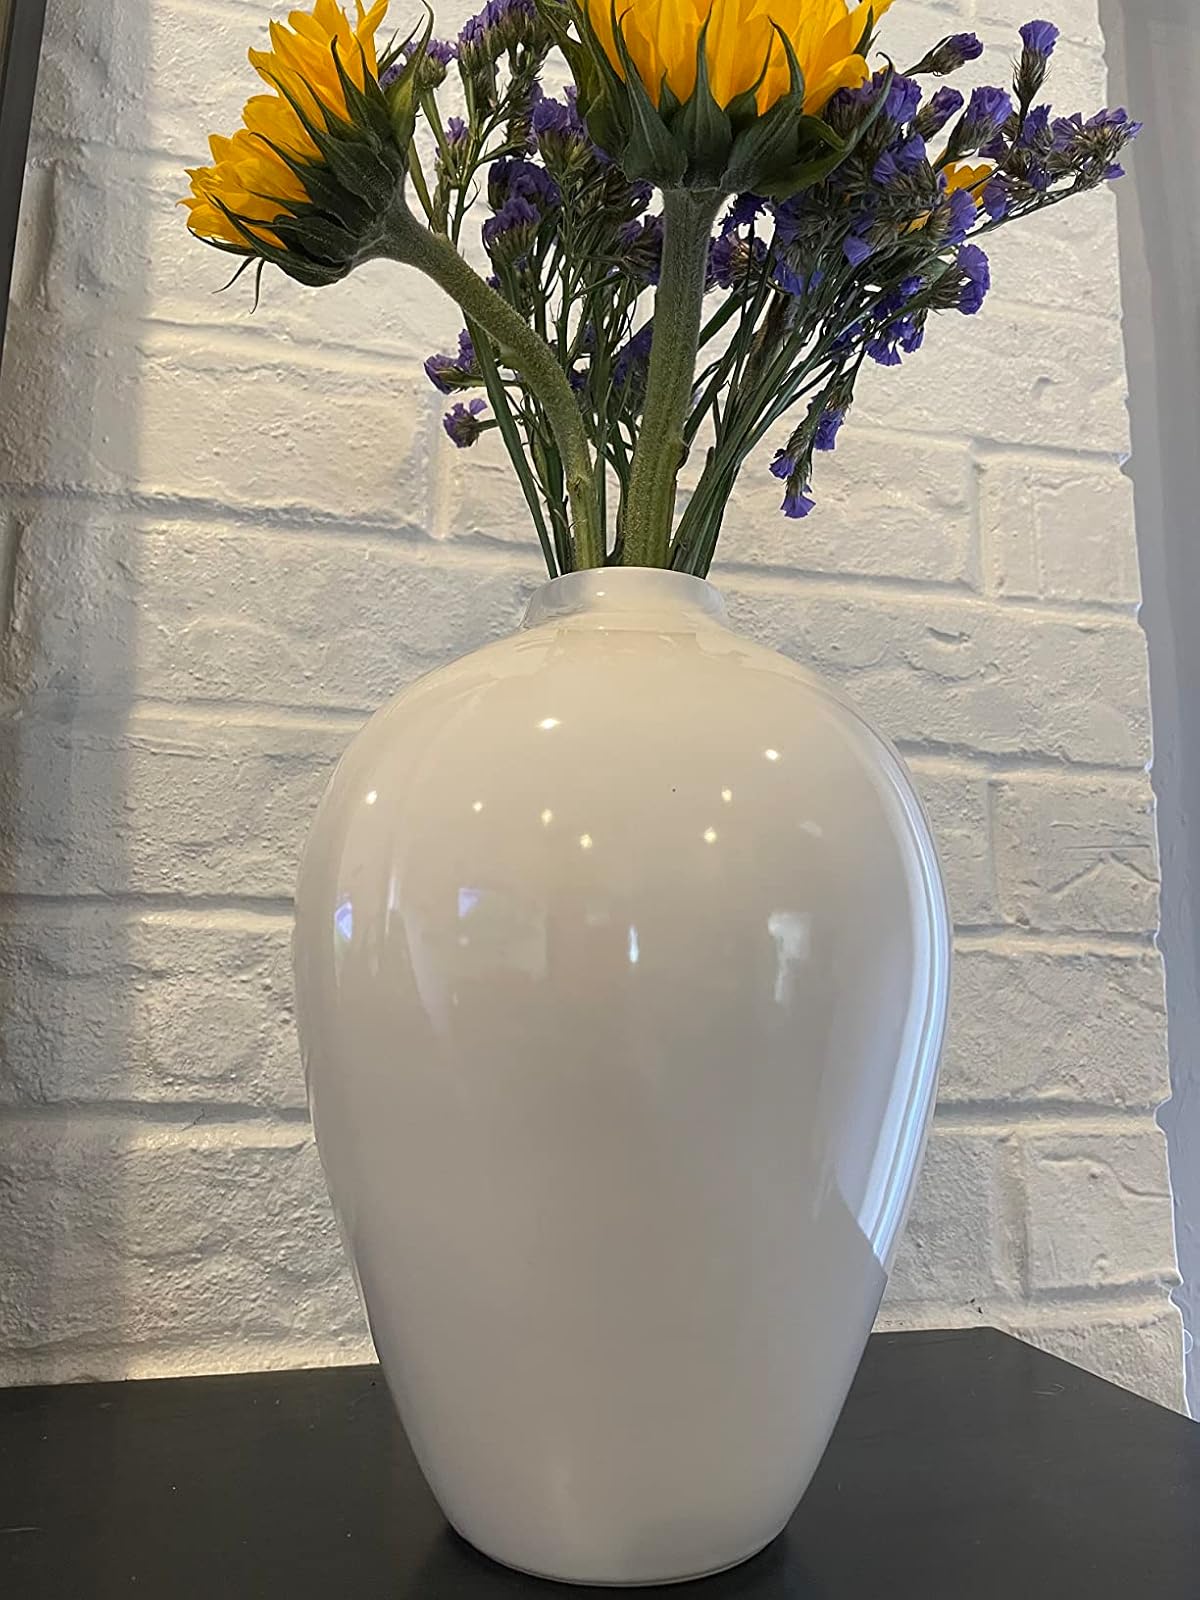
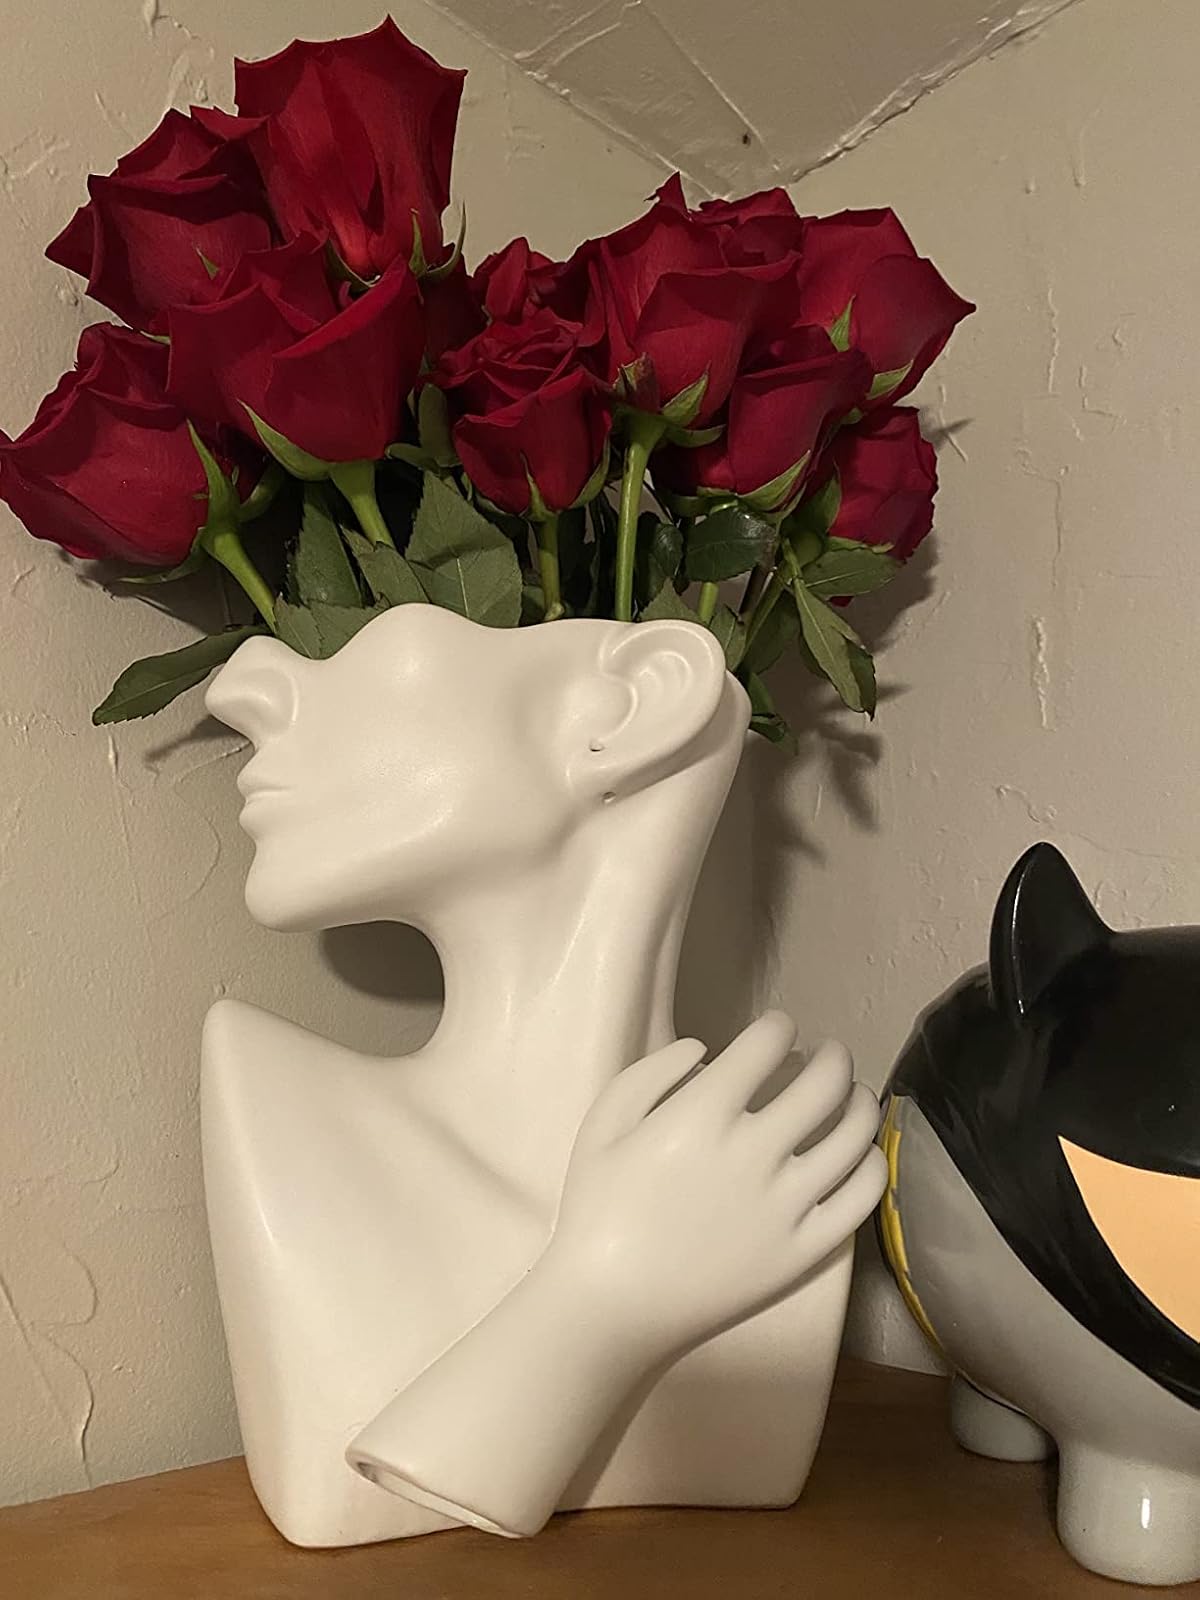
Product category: vase
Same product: no